Pop music

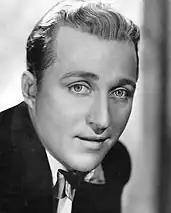
Bing Crosby was one of the first artists to be nicknamed "King of Pop" or "King of Popular Music".

The main medium of pop music is the song, often between two and a half and three and a half minutes in length, generally marked by a consistent and noticeable rhythmic element, a mainstream style and a simple traditional structure. The structure of many popular songs is that of a verse and a chorus, the chorus serving as the portion of the track that is designed to stick in the ear through simple repetition both musically and lyrically. The chorus is often where the music builds towards and is often preceded by "the drop" where the bass and drum parts "drop out". Common variants include the verse-chorus form and the thirty-two-bar form, with a focus on melodies and catchy hooks, and a chorus that contrasts melodically, rhythmically and harmonically with the verse. The beat and the melodies tend to be simple, with limited harmonic accompaniment. The lyrics of modern pop songs typically focus on simple themes – often love and romantic relationships – although there are notable exceptions.